Bas-Saint-Laurent

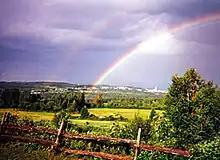
Saint-Louis-du-Ha! Ha!

The city of Matane is the third-largest city of the region by population. Granted as a fief and seigniory to Mathieu D'Amours in 1667 when it was a trading post of the fur trade and a fishing port, it is also the easternmost city of Bas-Saint-Laurent. Matane is sometimes considered as part of Gaspésie, like in the tourism sector where it is part of the touristic region of Gaspésie. Two small neighboring municipalities, Petit-Matane and Saint-Luc-de-Matane were appended to the city in 2001. Matane was home to 14,504 inhabitants in 2012.